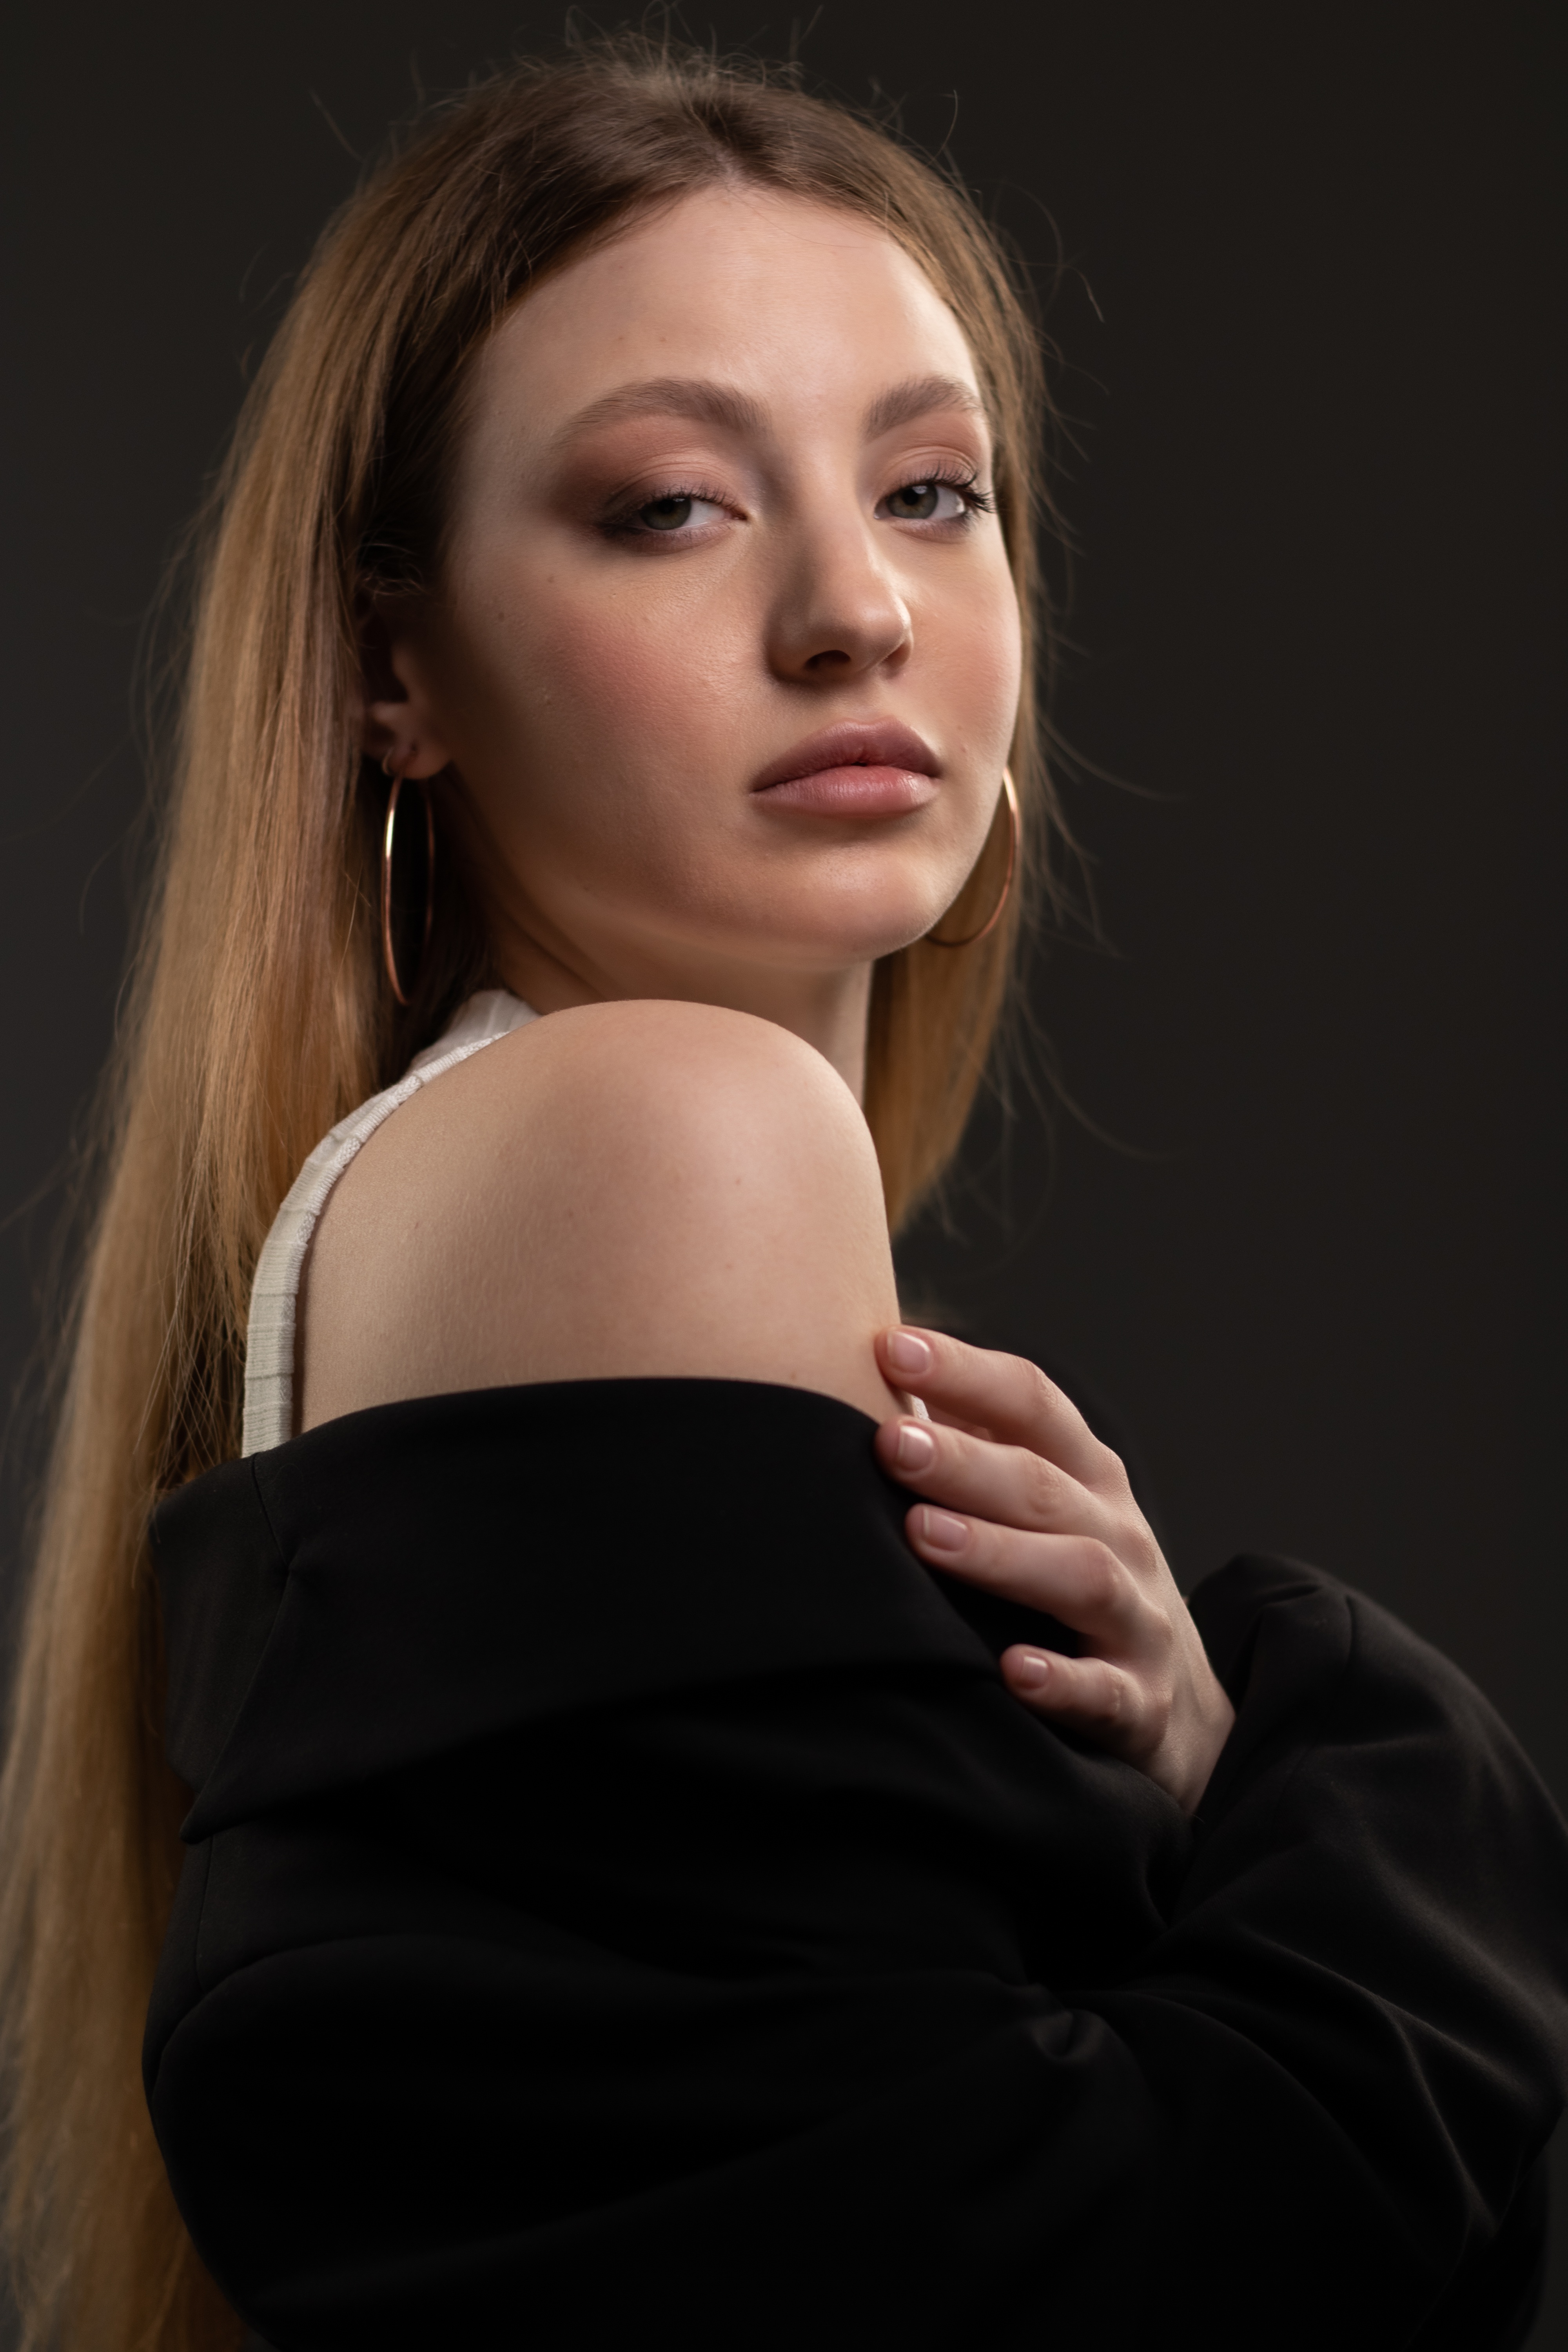
woman, cheek, skin, lip, chin, shoulder, eyebrow, eyelash, neck, flash photography, sleeve, gesture, black hair, makeover, fashion design, long hair, elbow, comfort, event, brown hair, fashion model, darkness, formal wear, human leg, waist, wrist, sitting, layered hair, thigh, portrait photography, portrait, photo shoot, chest, jewellery, model